Nostalgia for the Polish People's Republic

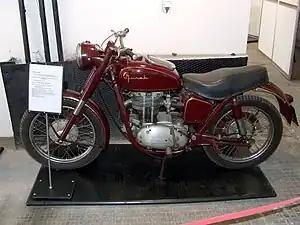
"Polish Harley Davidson", Junak bike, 1956–1965, also since 2010

In modern Polish culture there is nostalgia for some aspects of life in the Polish People's Republic (PRL), the communist period of the country's history between 1947 and 1989.